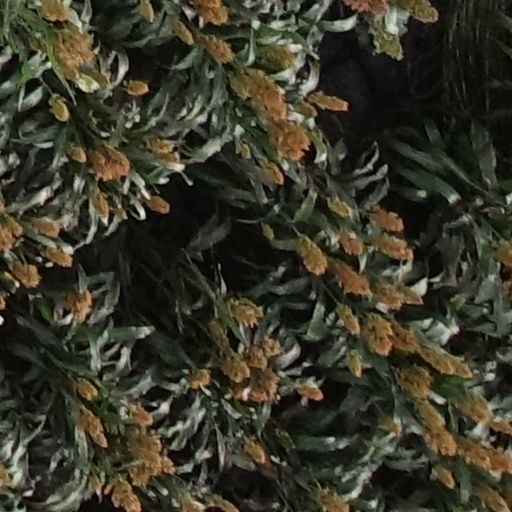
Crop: sorghum